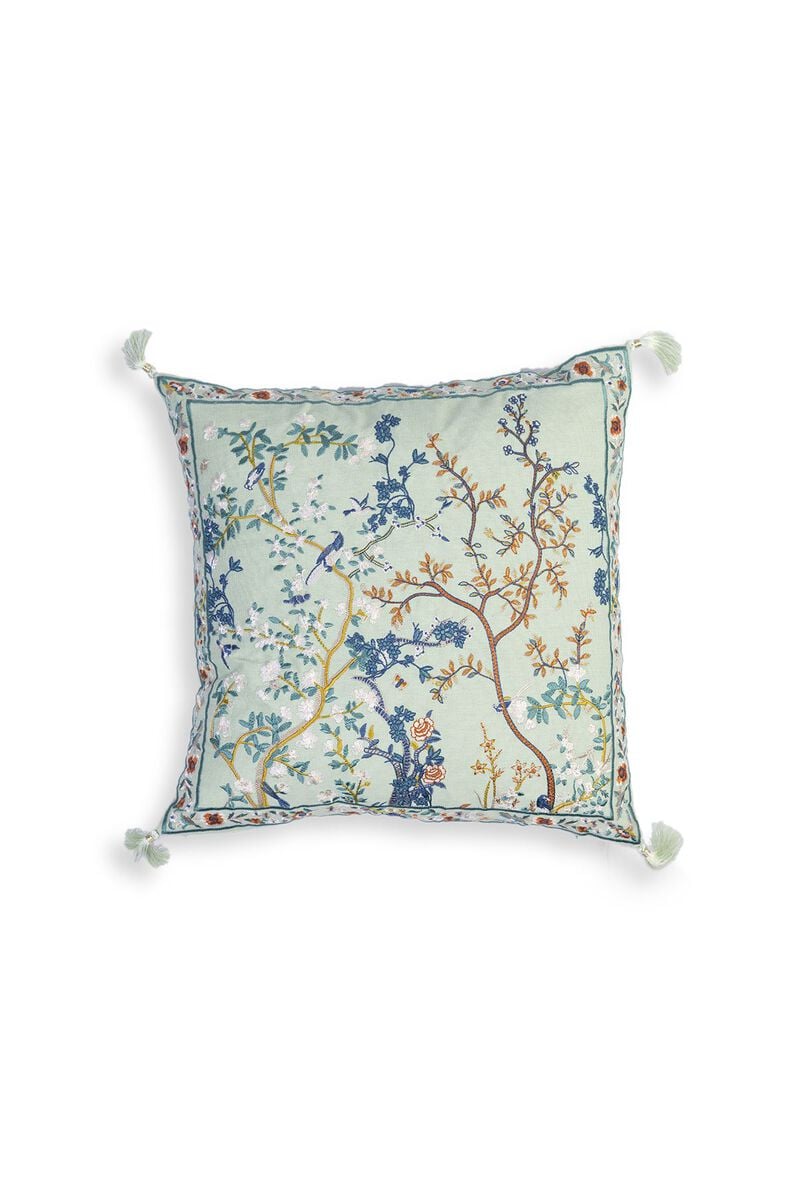
blue multi chinese garden pillow